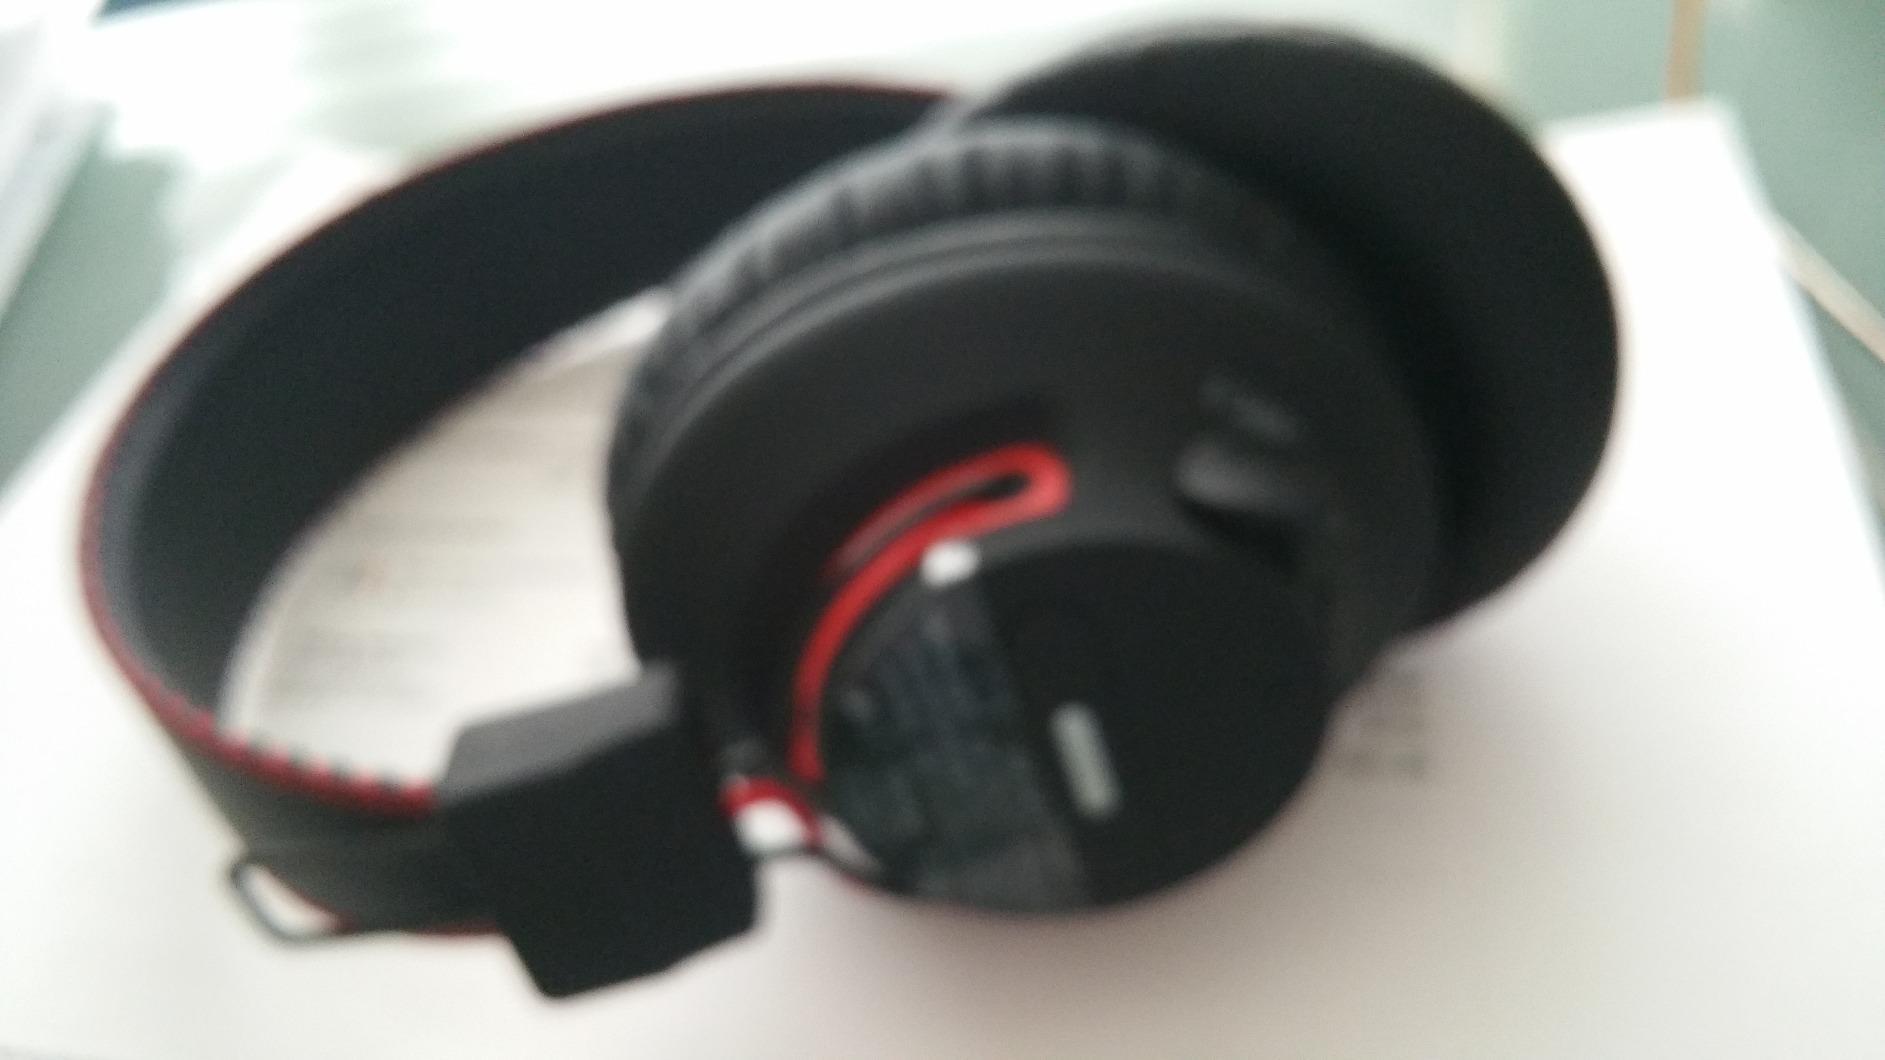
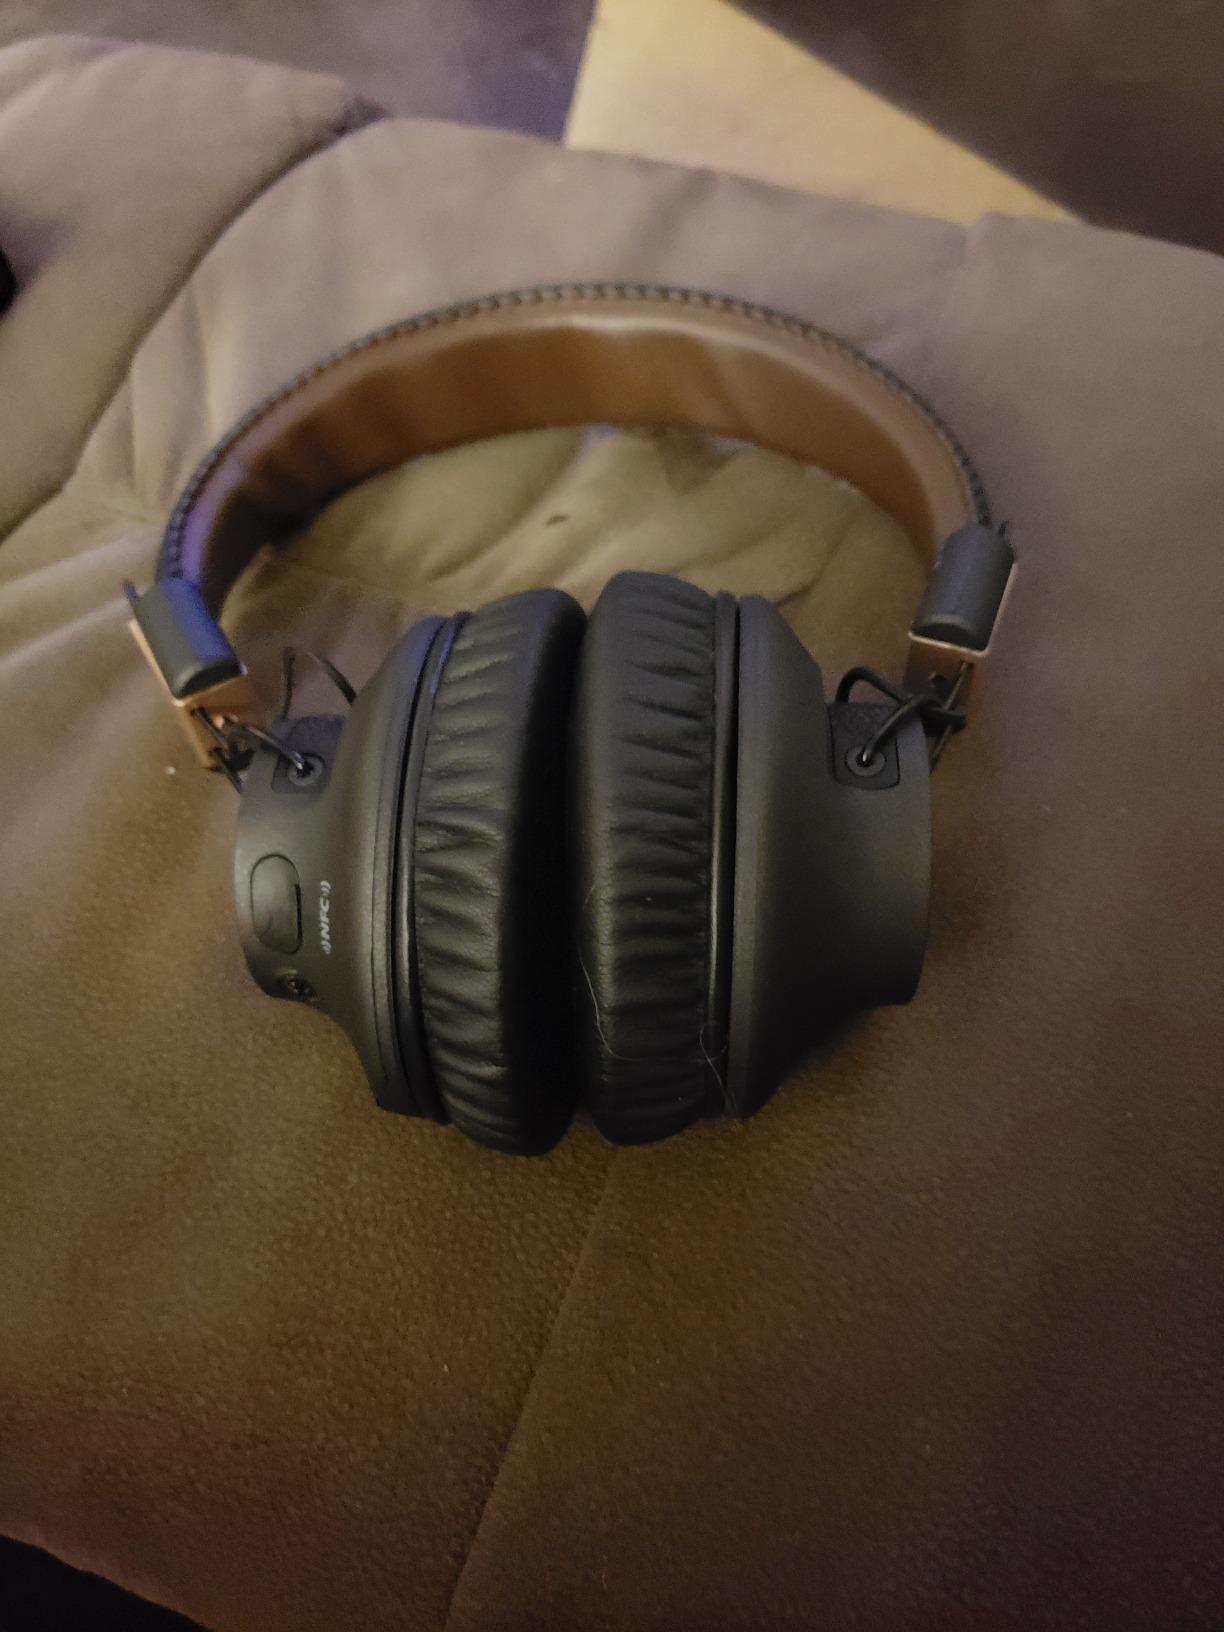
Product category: headphones
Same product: no